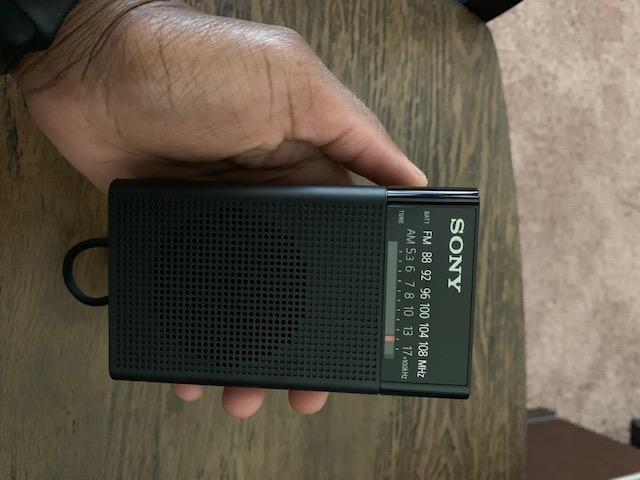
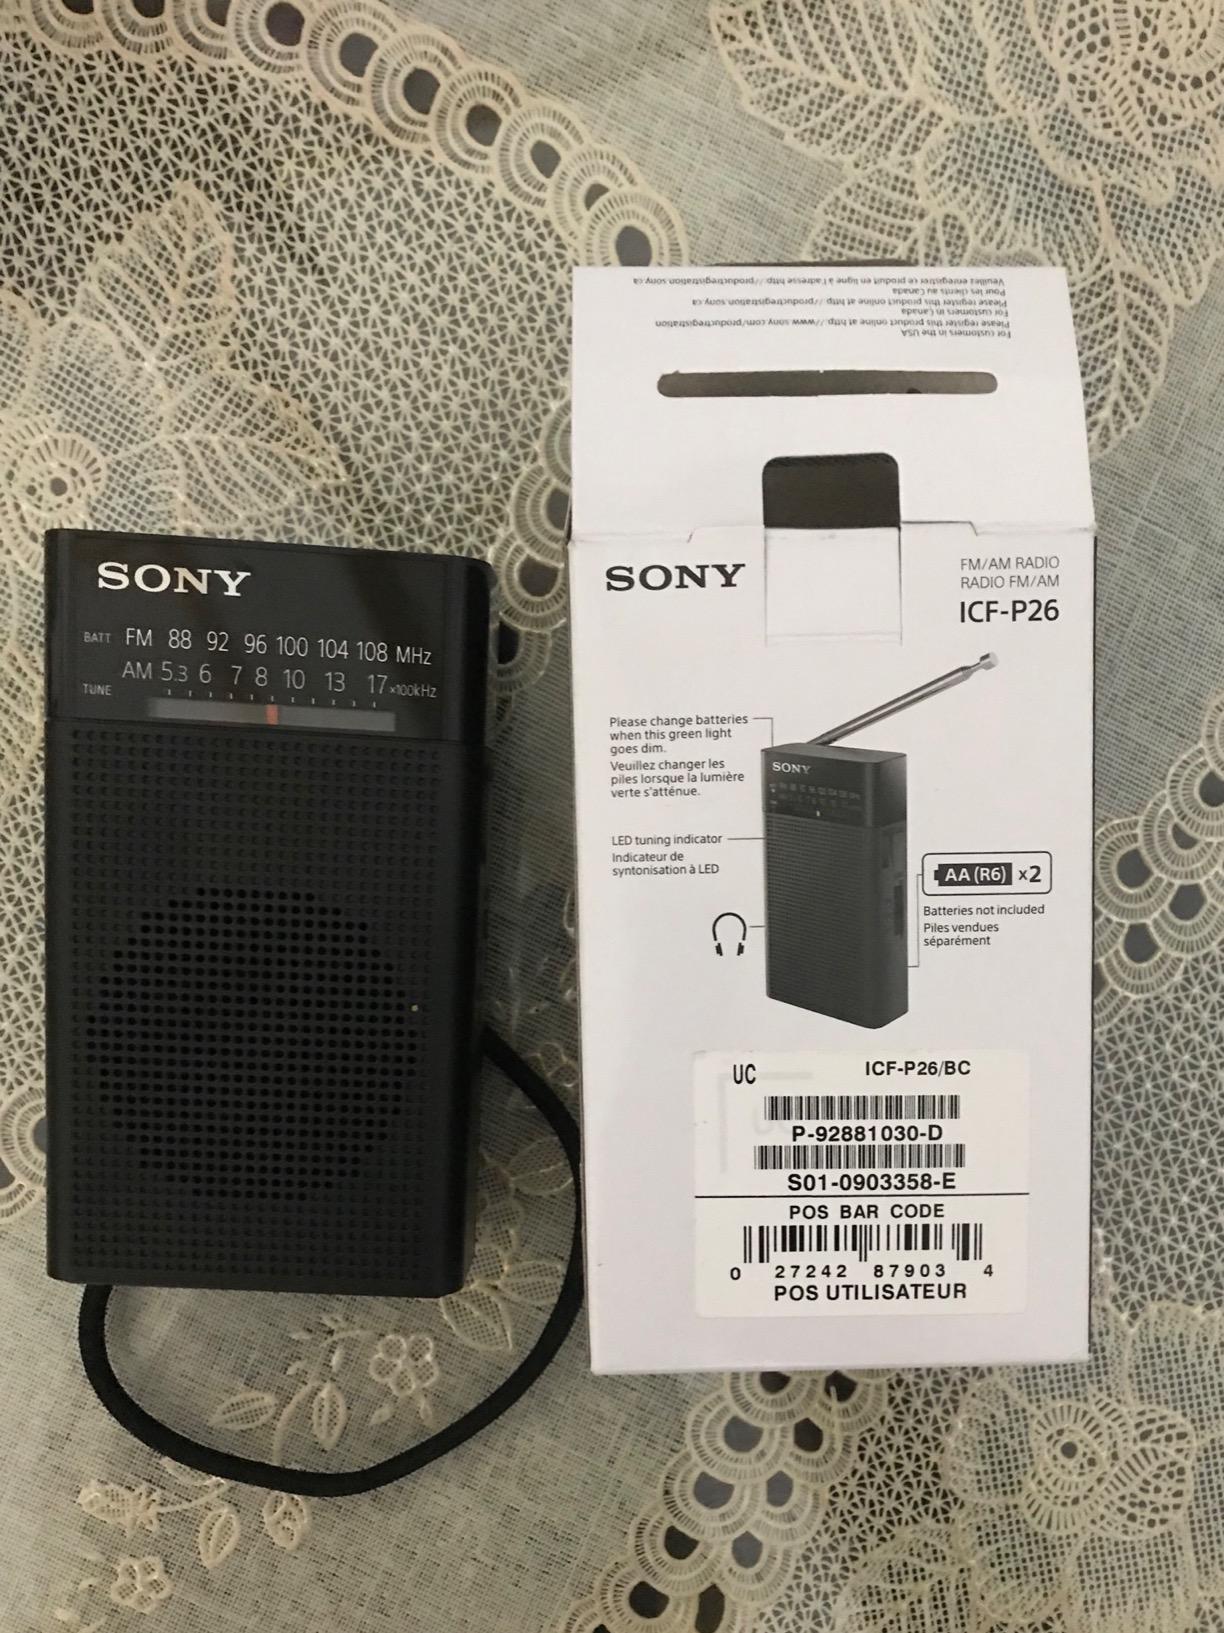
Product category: radio
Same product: yes